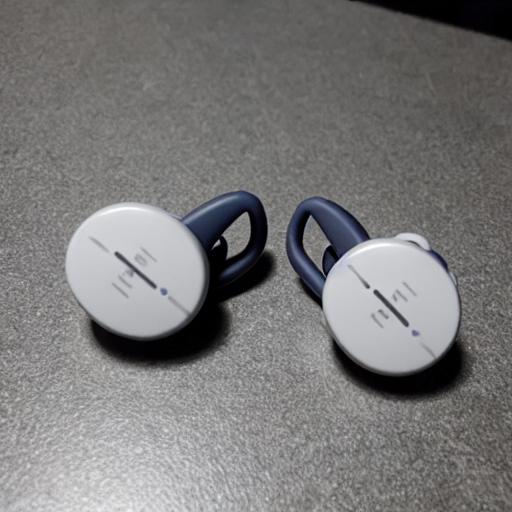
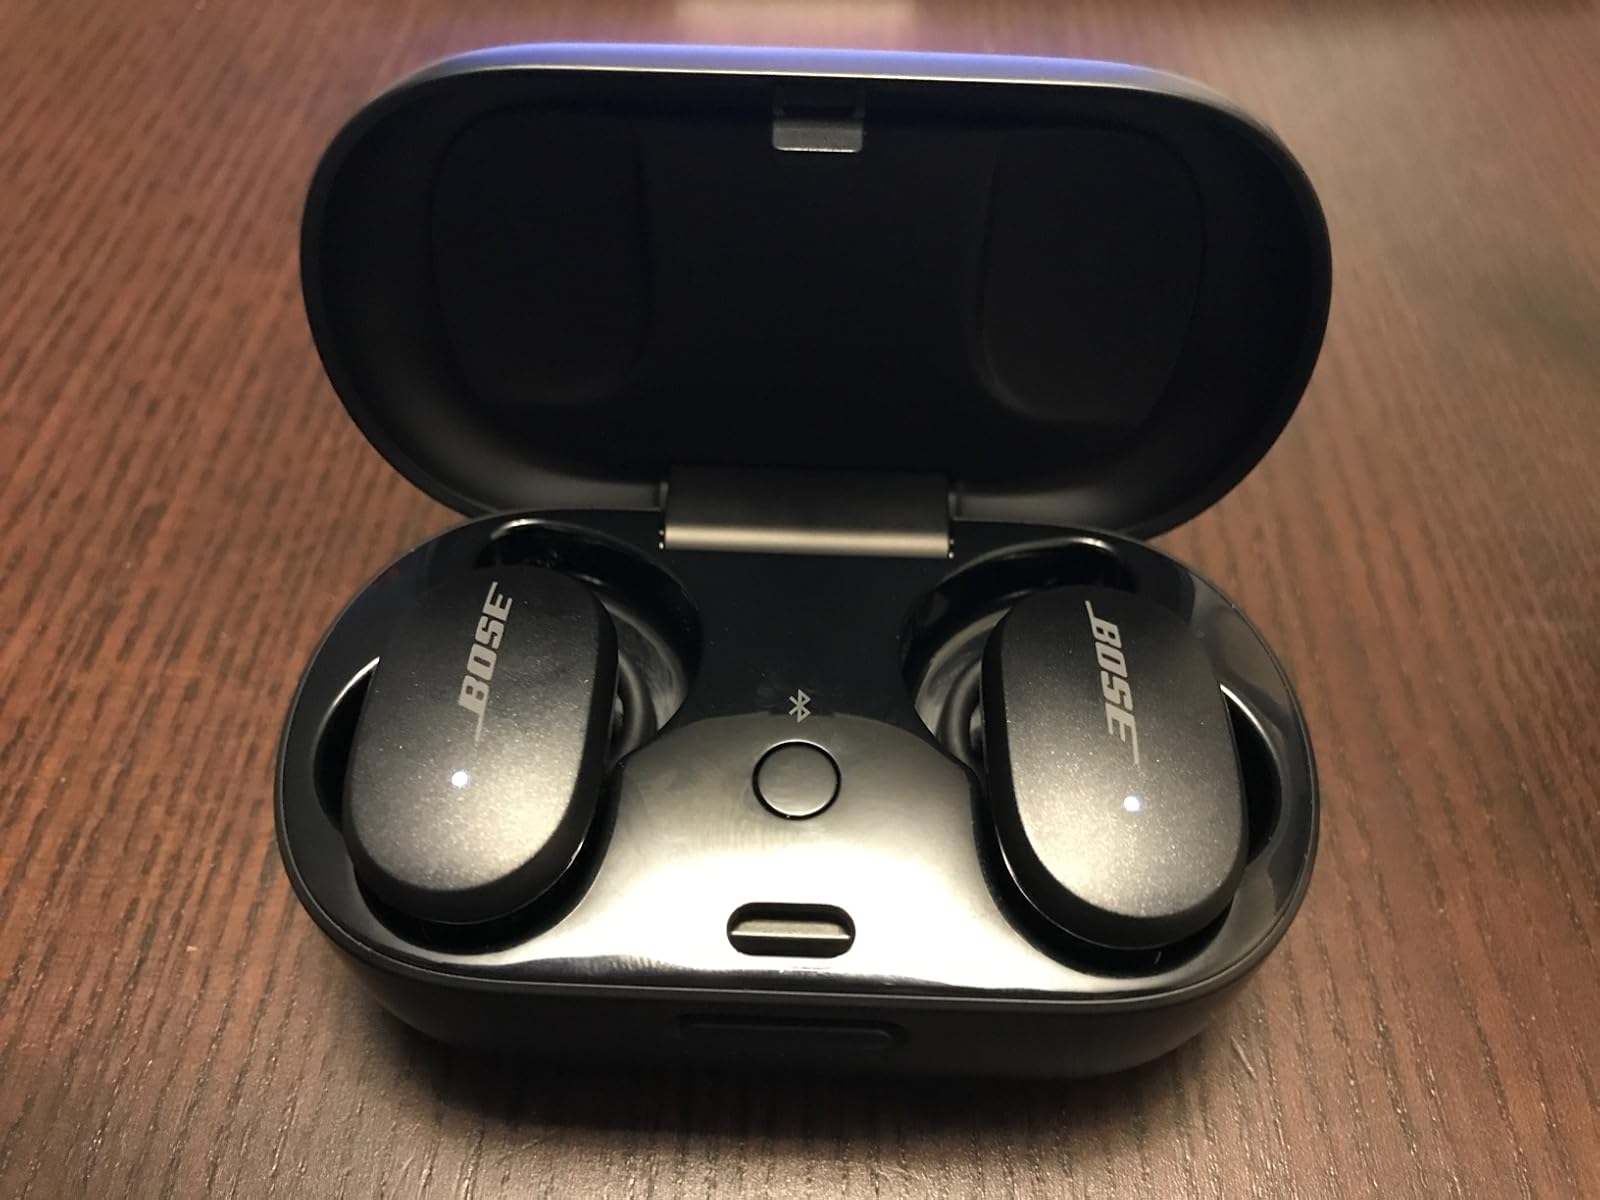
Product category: earbuds
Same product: no